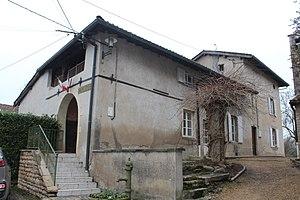
Mairie d'Illiat.